Tony Croatto

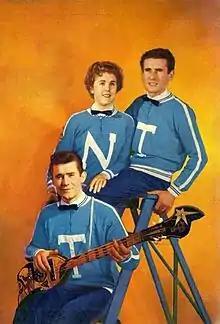
Tony (below) with his siblings Nelly (upper middle) and Tim (upper right) as Los TNT, pictured in 1960

Los TNT were renowned for their vocal harmonies, their onstage chemistry and Nelly's voice and magnetic personality. At the time, Tony stated once, he was happy with just singing background and playing guitar, claiming he was rather shy. Eventually, he developed a strong stage presence, which allowed him to occasionally take over vocal duties.